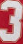
Number: 3